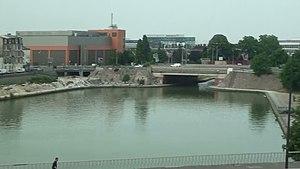
Le boulevard Anatole-France est une voie de communication de Saint-Denis.